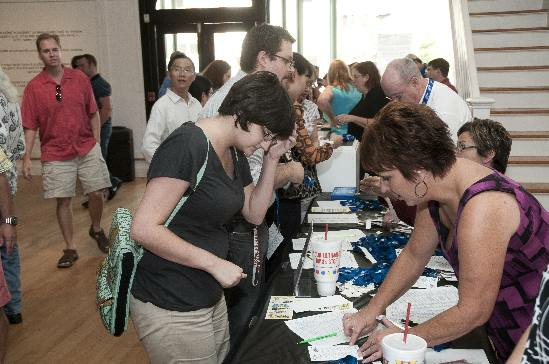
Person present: Yes